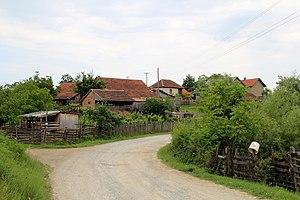
Rađevo Selo est un village de Serbie situé sur le territoire de la Ville de Valjevo, district de Kolubara. Au recensement de 2011, il comptait 991 habitants.